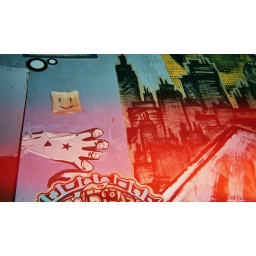
my street art contribution to an already over-painted and over-saturated wall in over-painted and over-saturated Berlin.